Answer in natural language. Considering the relative positions, where is lowprofile bed with blue bedding (highlighted by a blue box) with respect to metal-framed black chair (highlighted by a green box)? Choose between the following options: left or right
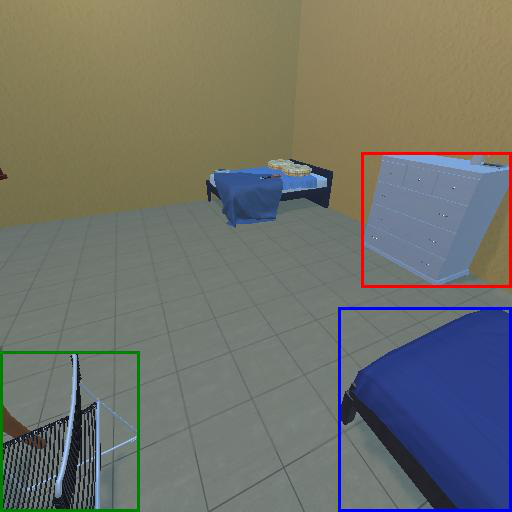
<answer>right</answer>